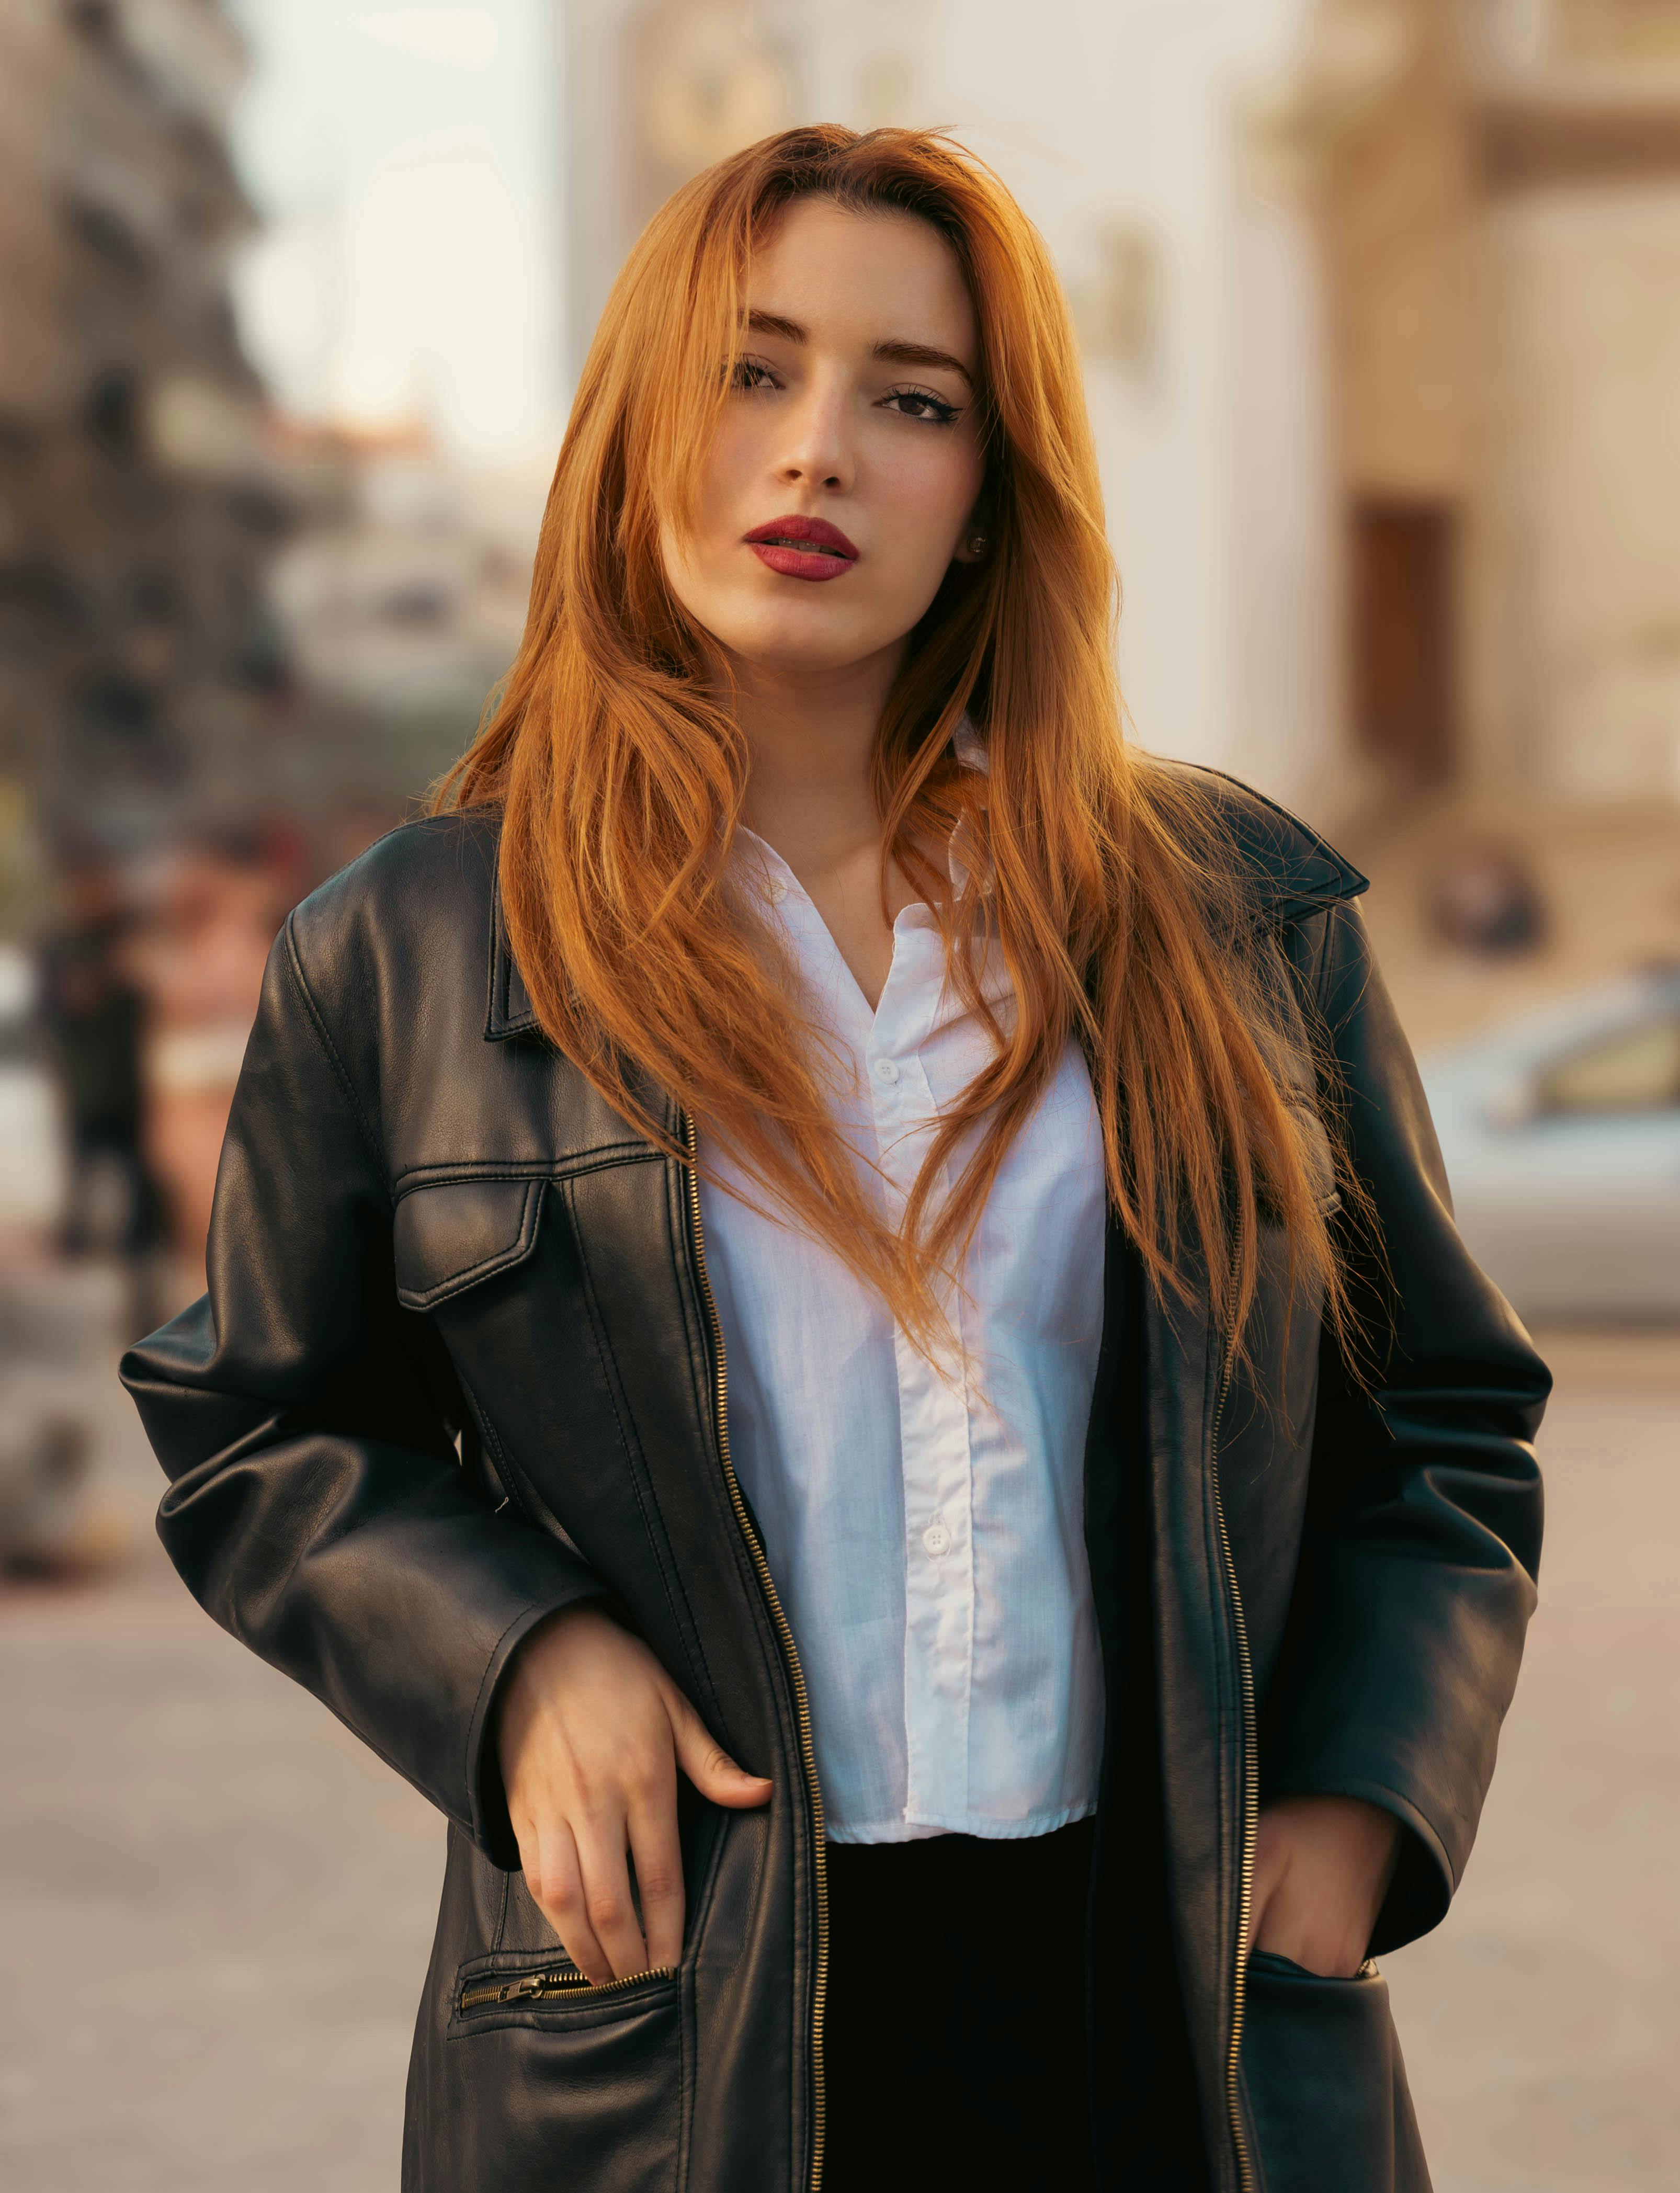
woman, clothing, hair, lip, outerwear, shoulder, neck, textile, sleeve, flash photography, collar, waist, leather jacket, cool, fashion design, eyelash, eyewear, blazer, jacket, layered hair, denim, beauty, fashion model, electric blue, long hair, trench coat, blond, brown hair, fur, formal wear, fashion accessory, leather, jewellery, top, portrait photography, pattern, hair coloring, street, photo shoot